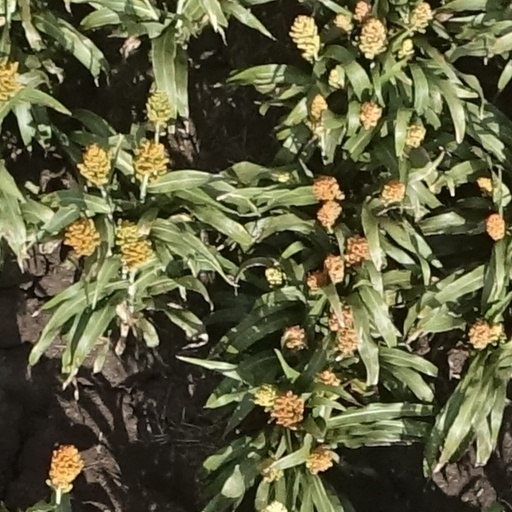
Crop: sorghum